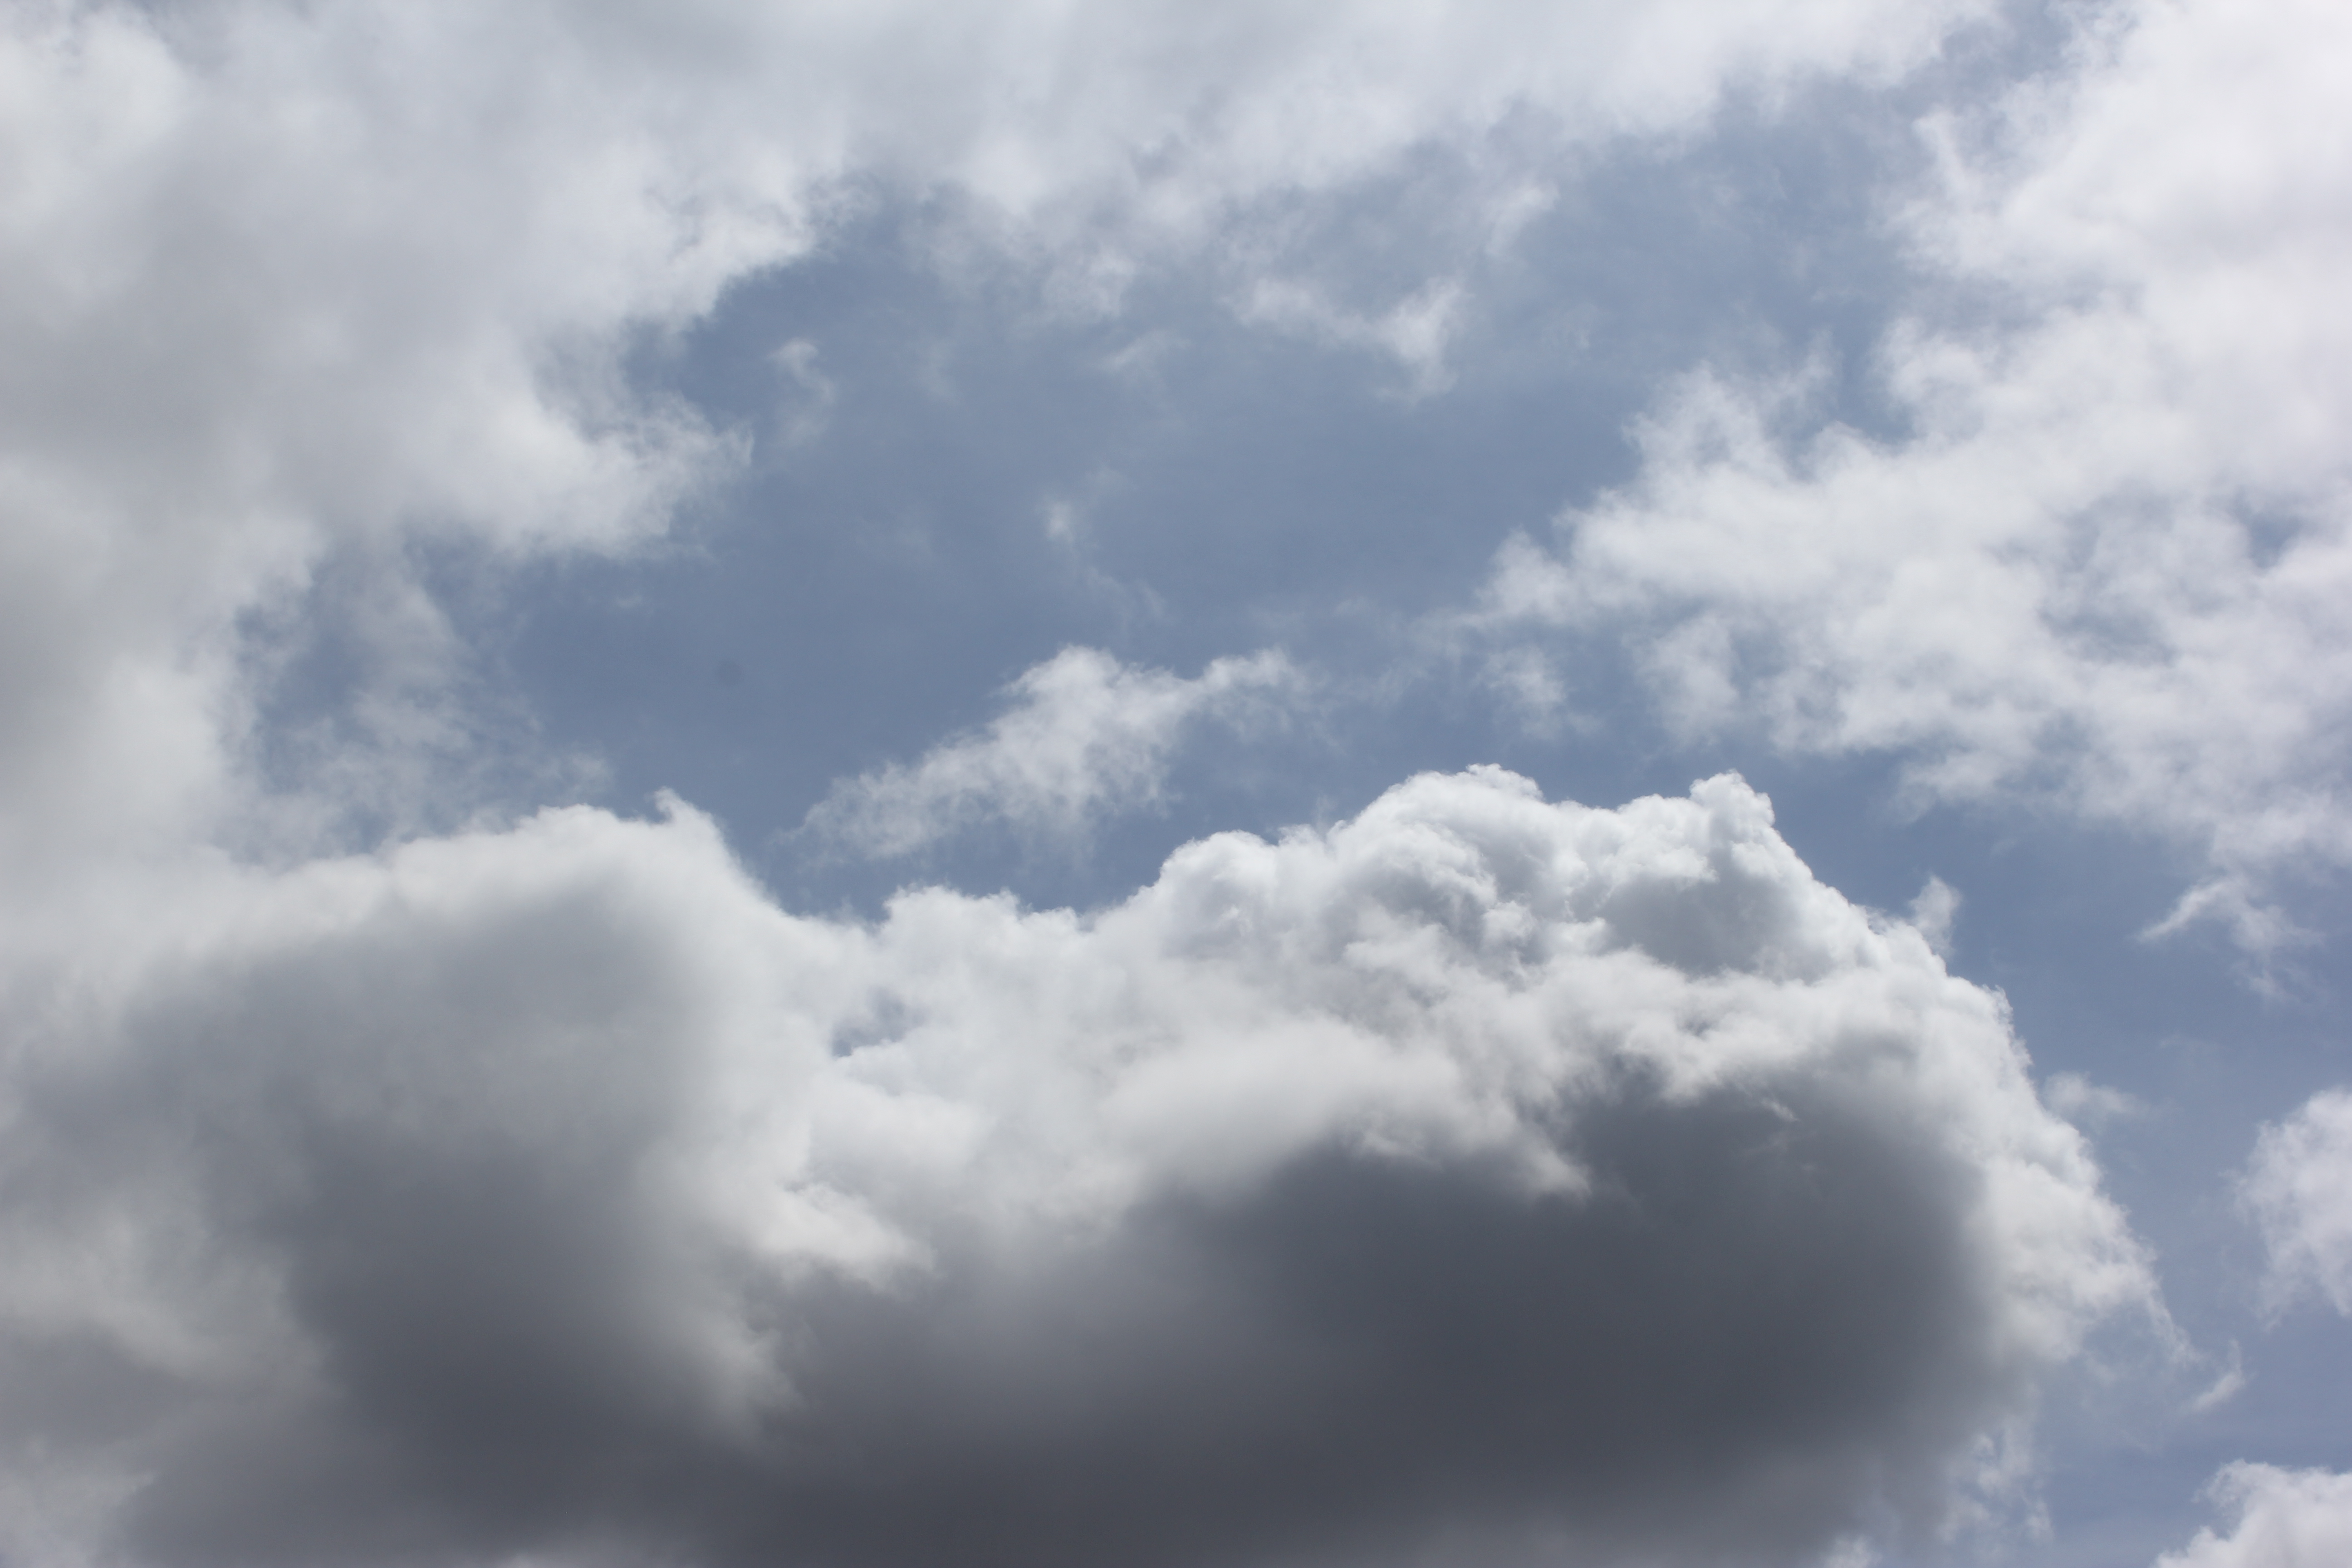
Cloud type: Cumulus